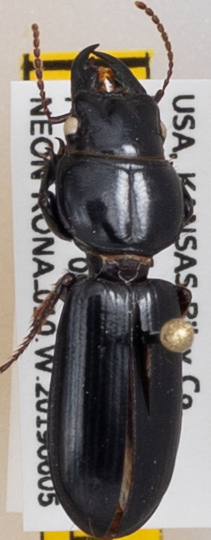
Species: Scarites subterraneus
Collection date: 2019-06-05
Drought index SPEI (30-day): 1.608
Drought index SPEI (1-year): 1.498
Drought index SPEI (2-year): -0.086